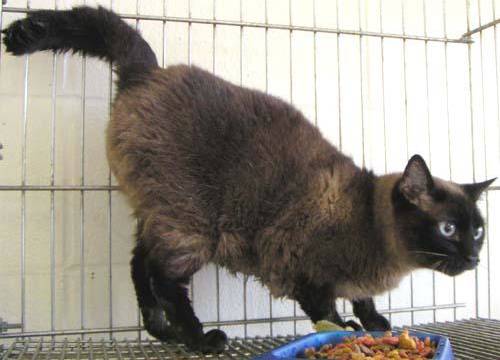
Label: cat